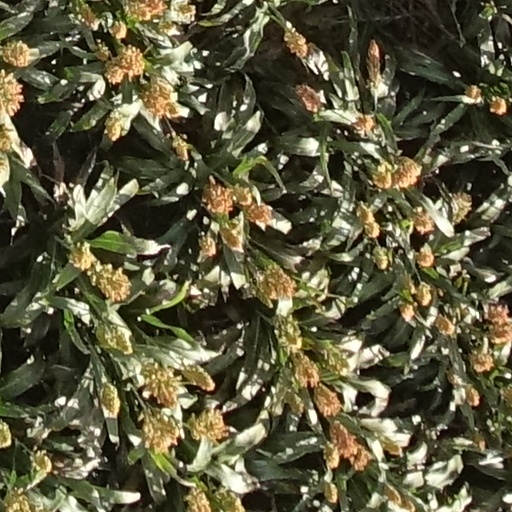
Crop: sorghum